Incubator (culture)

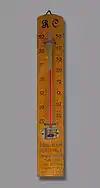
Reaumur thermometer

The incubator received an update in the 16th century when Jean Baptiste Porta drew on ancient Egyptian design to create a more modern egg incubator. While he eventually had to discontinue his work due to the Spanish Inquisition, Rene-Antoine Ferchault de Reaumur took up the challenge in the middle of the 17th century. Reaumur warmed his incubator with a wood stove and monitored its temperature using the Reaumur thermometer, another of his inventions.